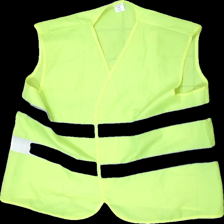
View: front
Type: Outerwear
Category: Children
Brand: Not in the list
Brand text on label: Get Fashion
Colors: Green
Material: 100% polyester
Cut: Regular
Size: XL
Season: All
Price range: <50
Recommended usage: Reuse